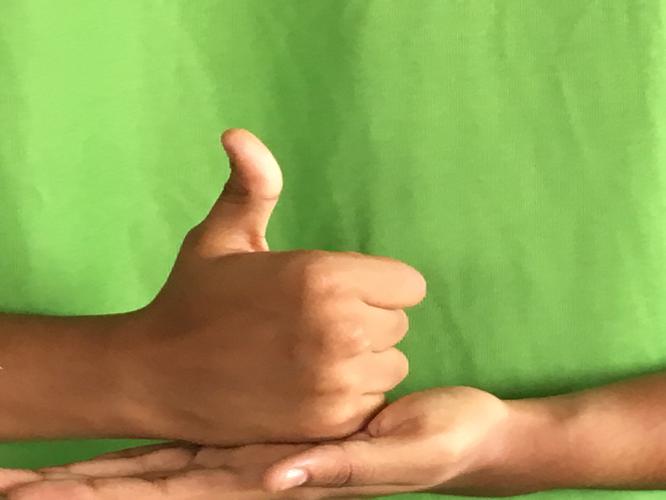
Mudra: Shivalinga
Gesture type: double_hand